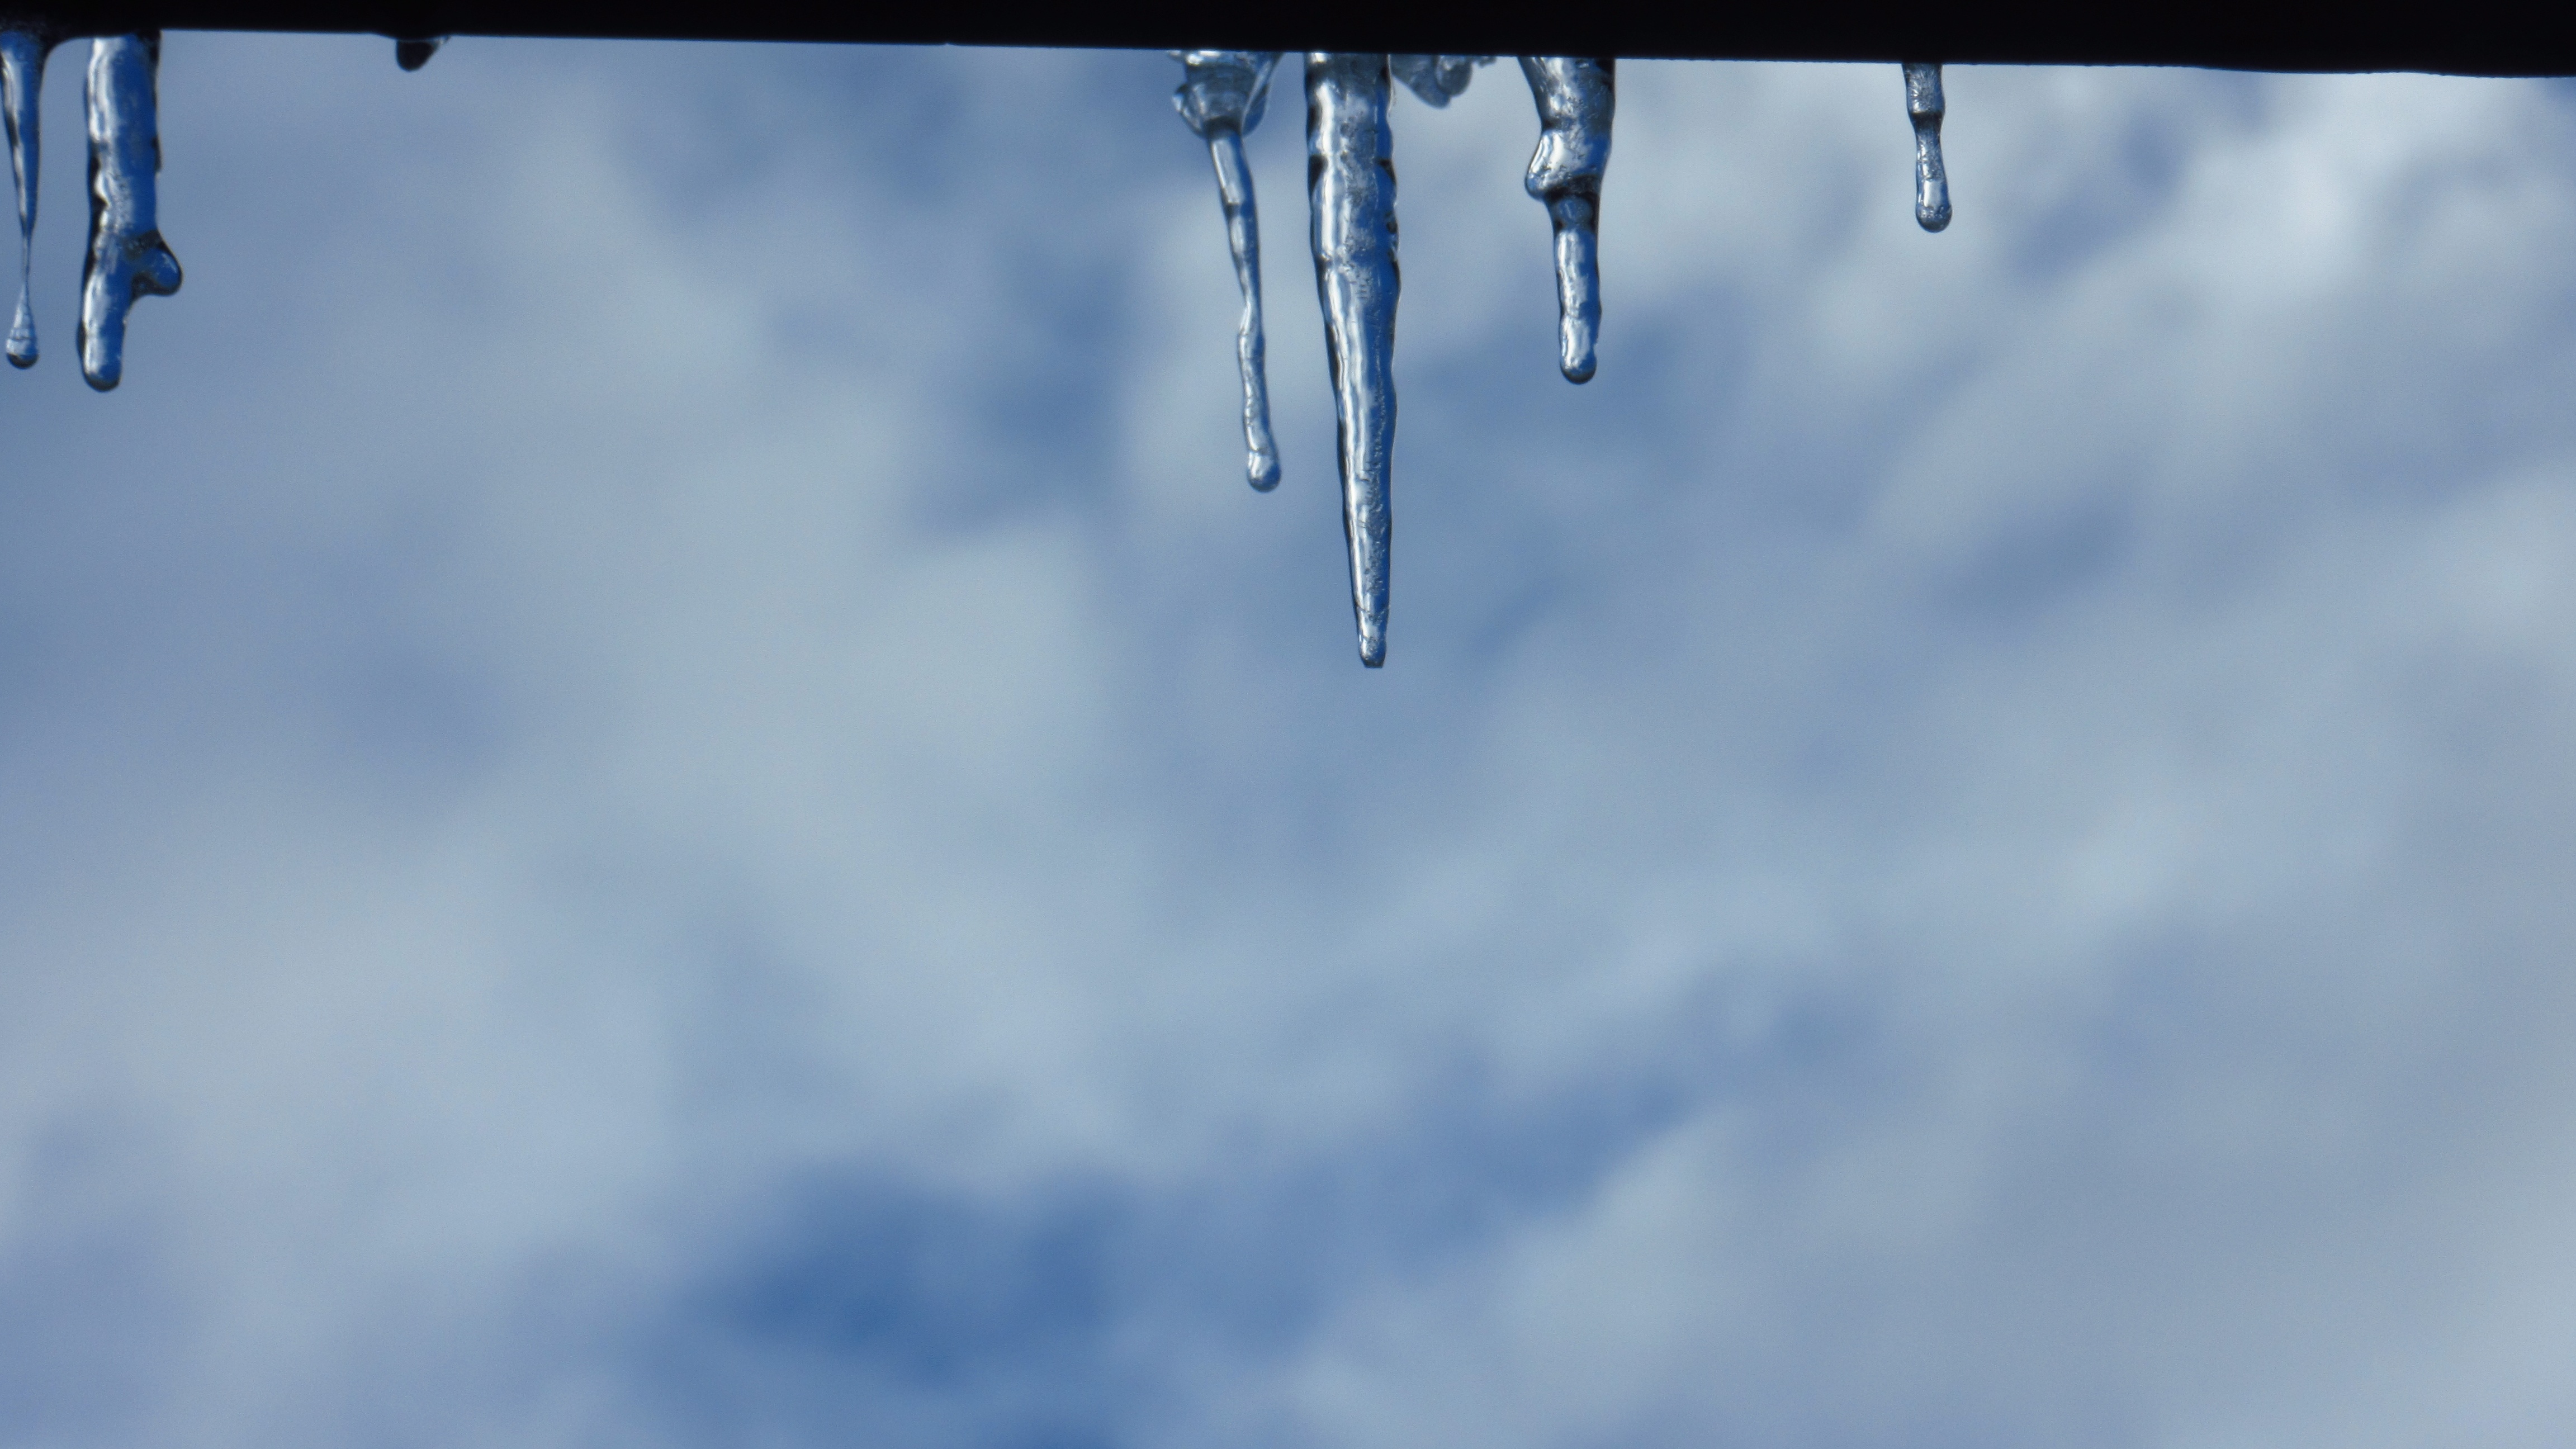
snow, winter, wing, cloud, sky, wind, clear, ice, shine, blue, sparkle, background, sparkling, icicle, shiny, freezing, ice cold, atmosphere of earth